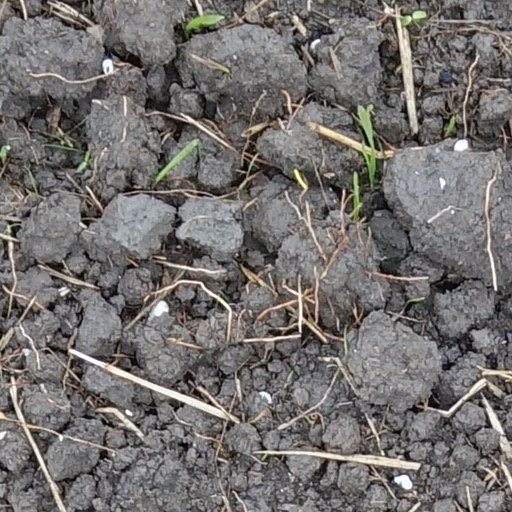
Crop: wheat